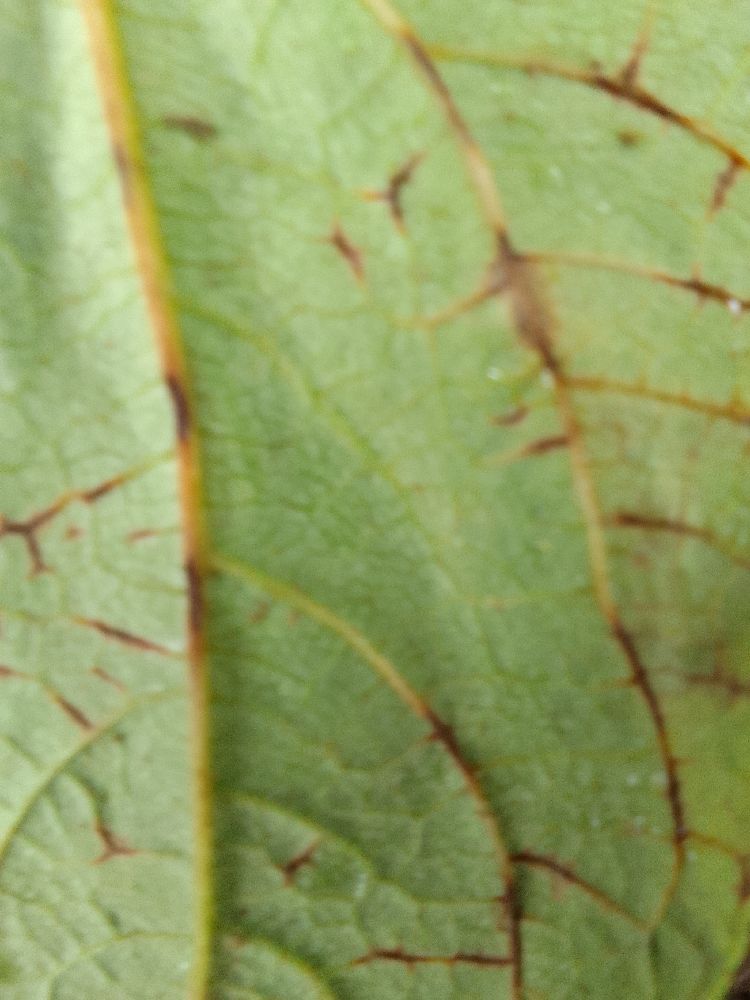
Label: anthracnose